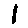
Label: 1